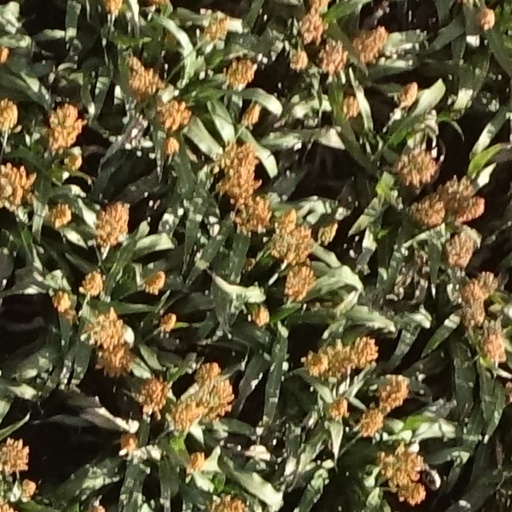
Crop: sorghum